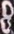
Number: 8